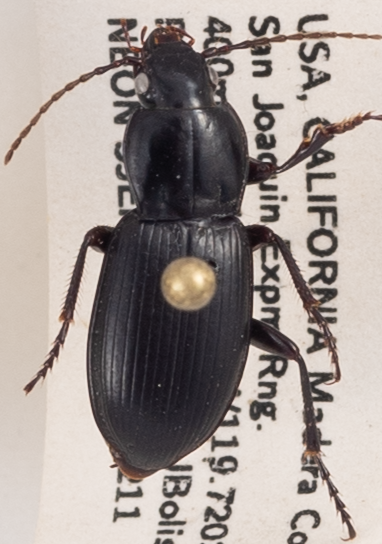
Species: Pterostichus ordinarius
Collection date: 2019-12-11 05:00:00
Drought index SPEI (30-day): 0.71
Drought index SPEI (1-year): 0.39
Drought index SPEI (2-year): -0.1